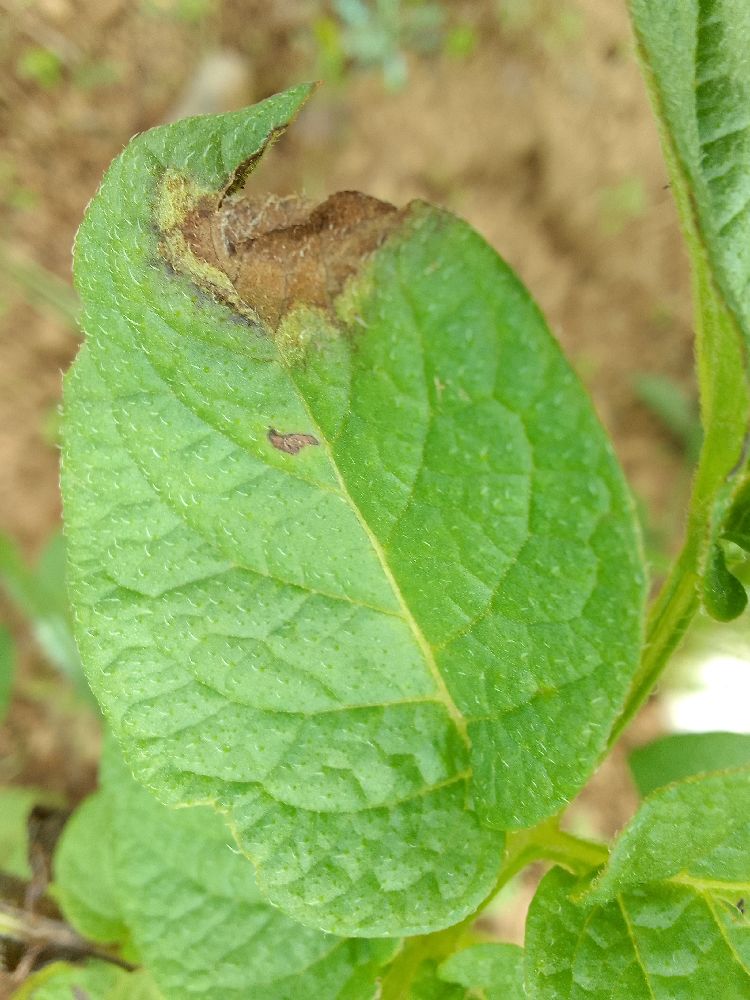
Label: Late blight